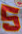
Number: 5